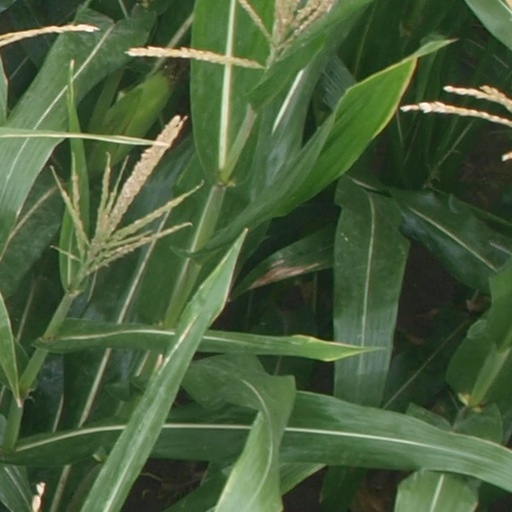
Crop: maize; corn